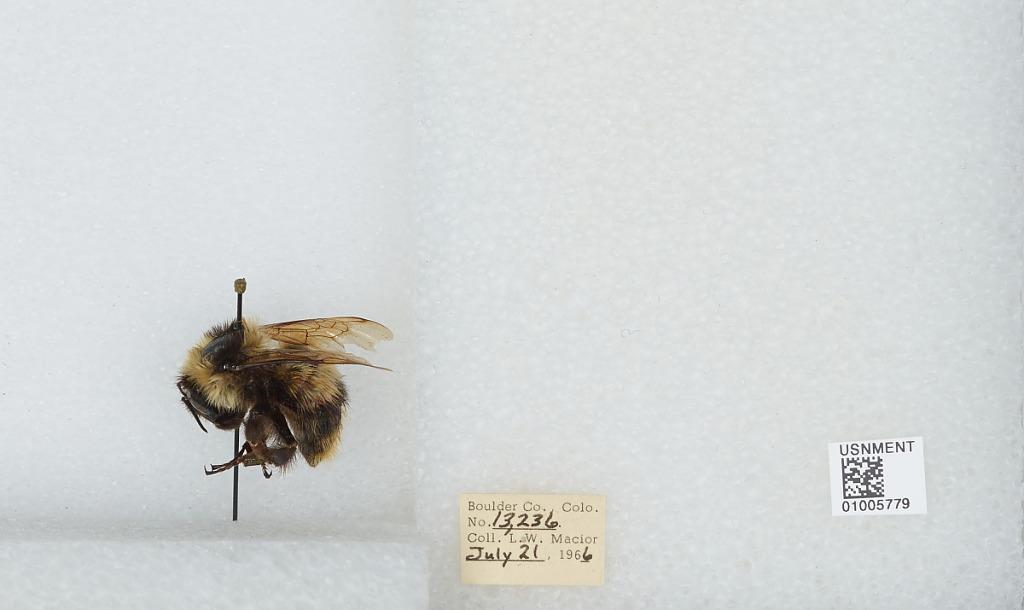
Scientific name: Bombus (Alpinobombus) balteatus Dahlbom
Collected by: L. Macior
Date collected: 1966-7-21
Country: United States
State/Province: Colorado
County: Boulder
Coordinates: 40.0275, -105.252